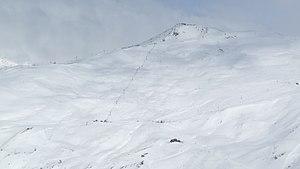
Vue du massif du Grand Plateau - TS Colérieux - Valloire
Valloire est une commune française située dans le département de la Savoie, en région Auvergne-Rhône-Alpes. Elle est la plus méridionale des communes de Savoie. Ce village d'altitude, constitué de 17 hameaux, est une station touristique alpine de sports d'hiver et d'été.
Le domaine skiable Galibier-Thabor, 160 km de pistes, regroupe les stations de Valloire et Valmeinier. Il est situé en France dans le département de la Savoie, en région Auvergne-Rhône-Alpes.